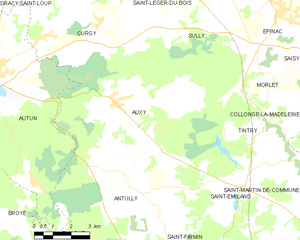
Carte des communes françaises